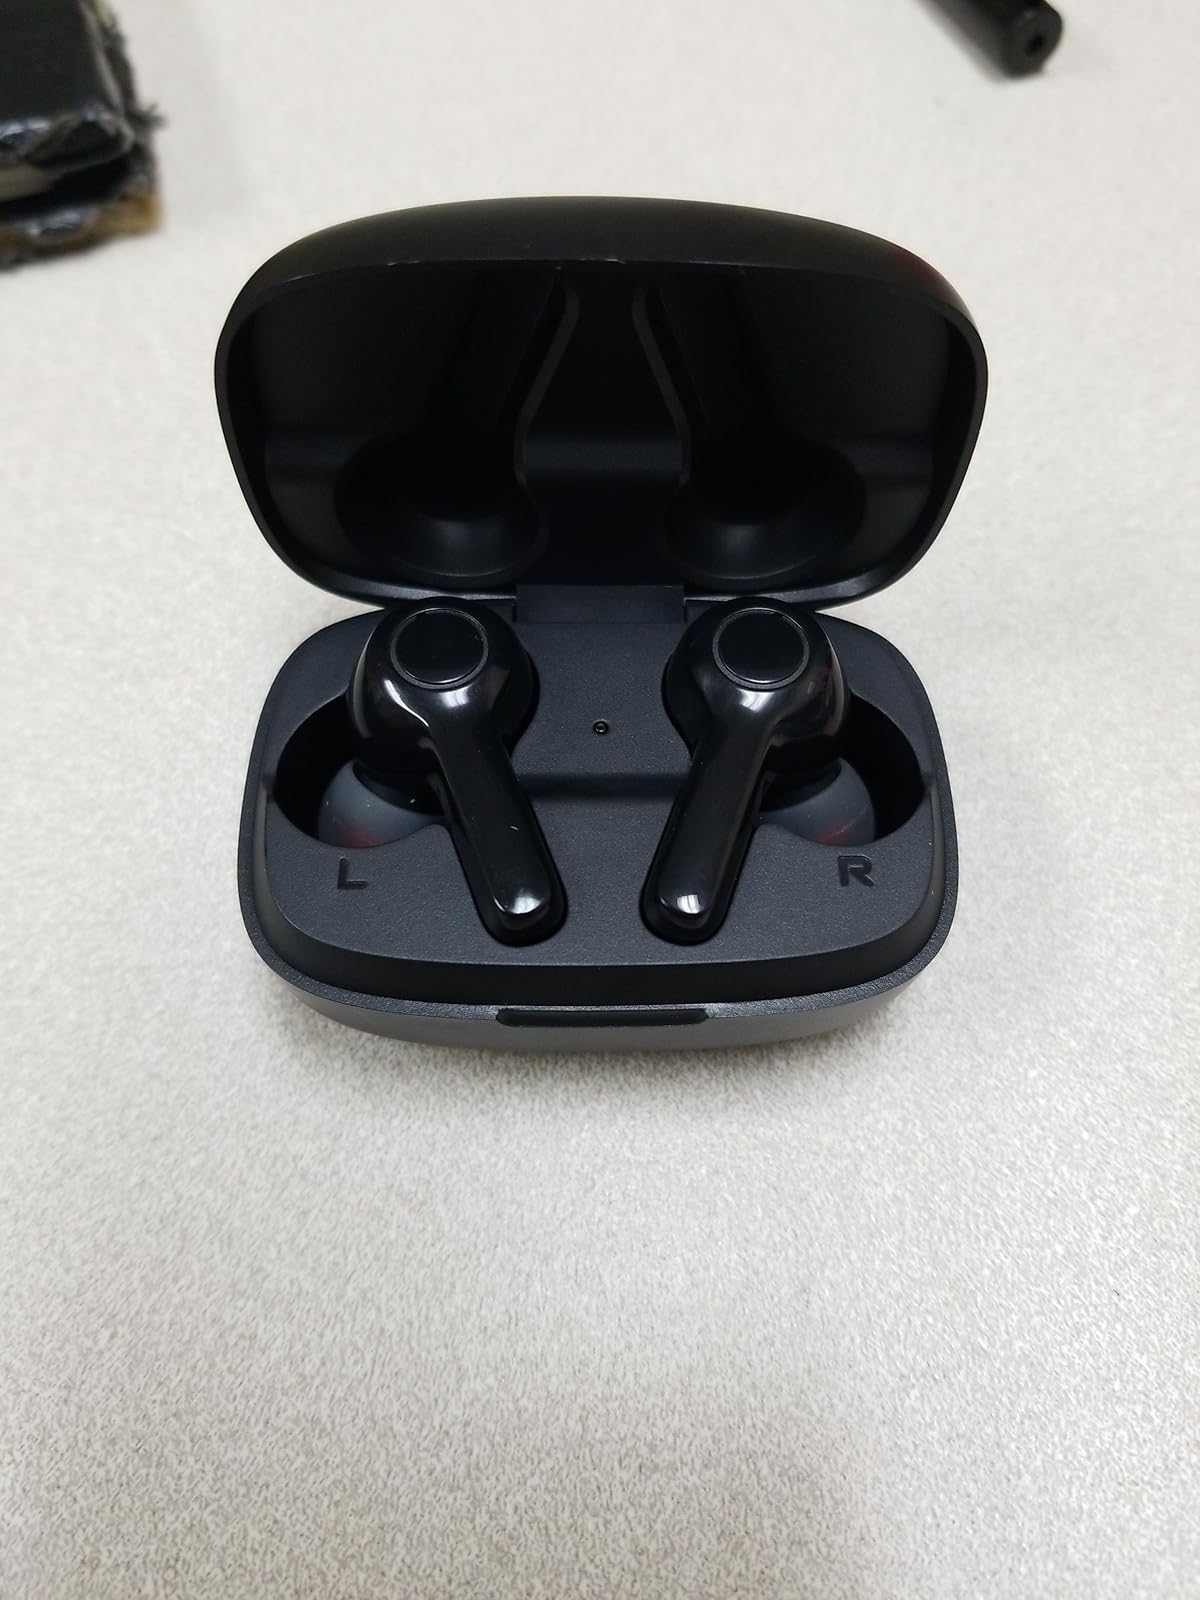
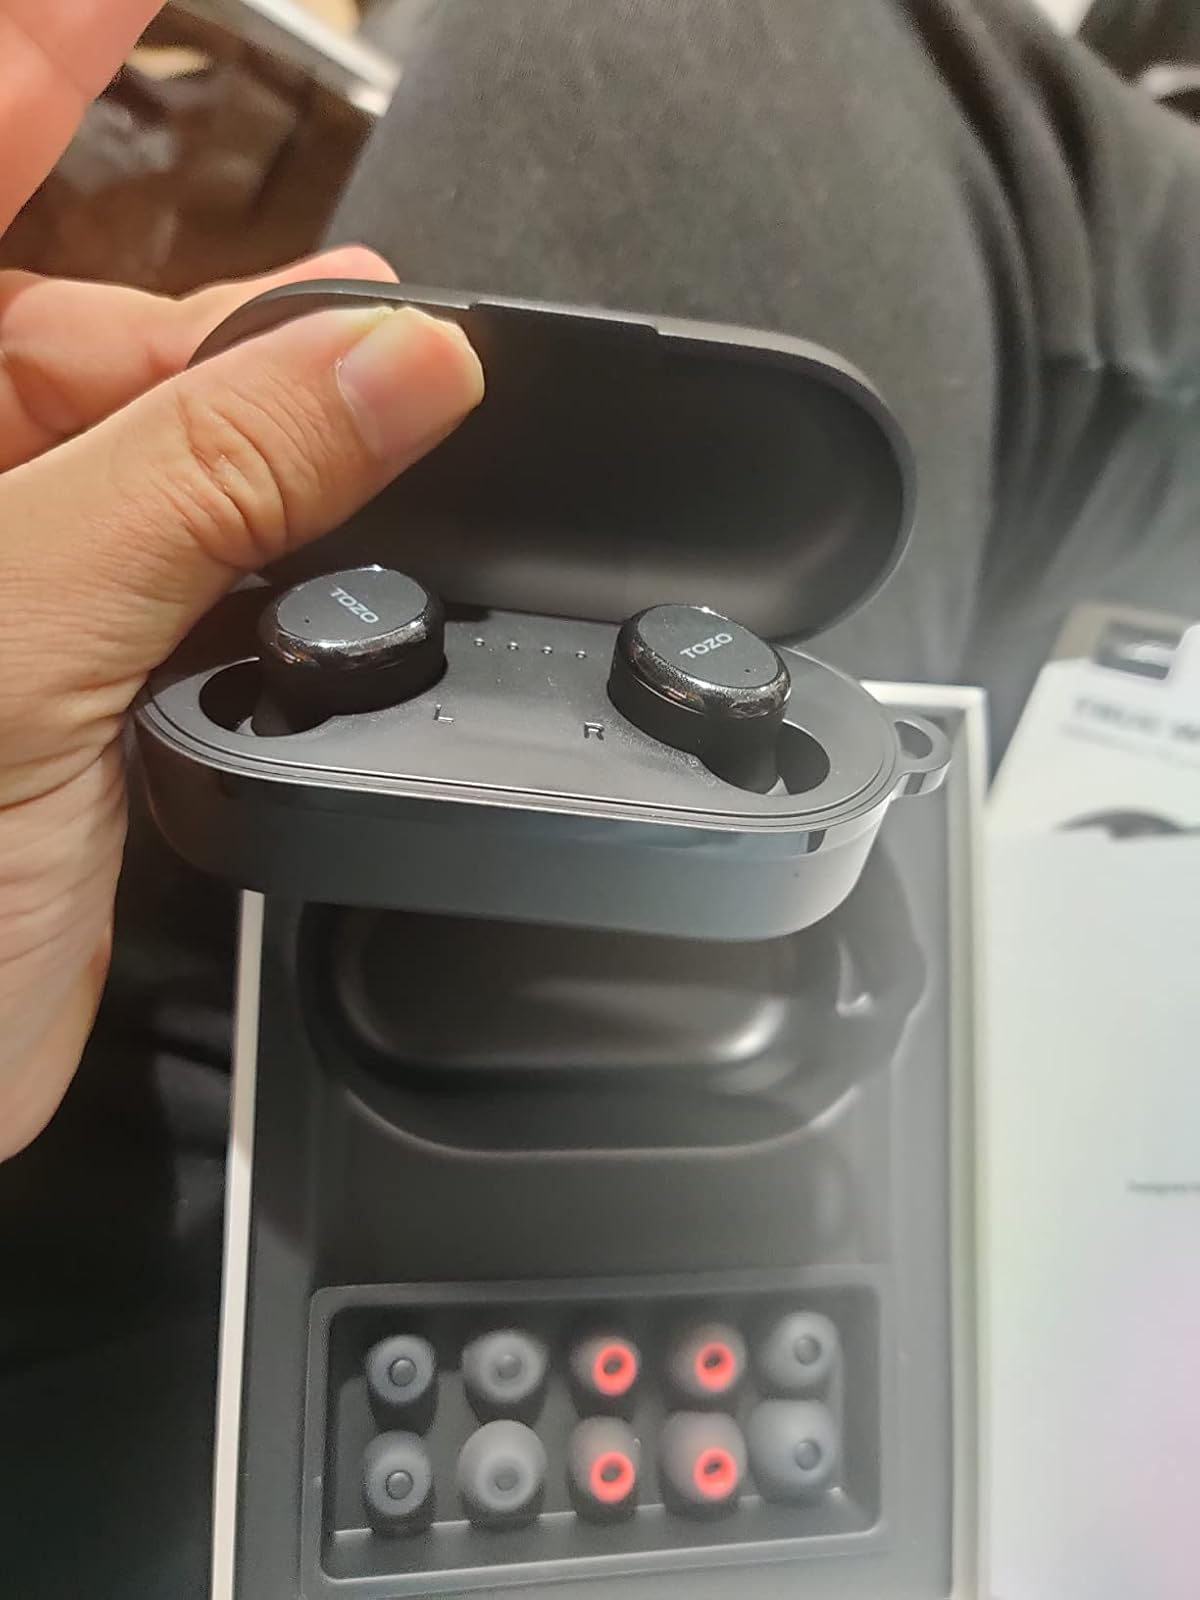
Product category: earbuds
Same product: no